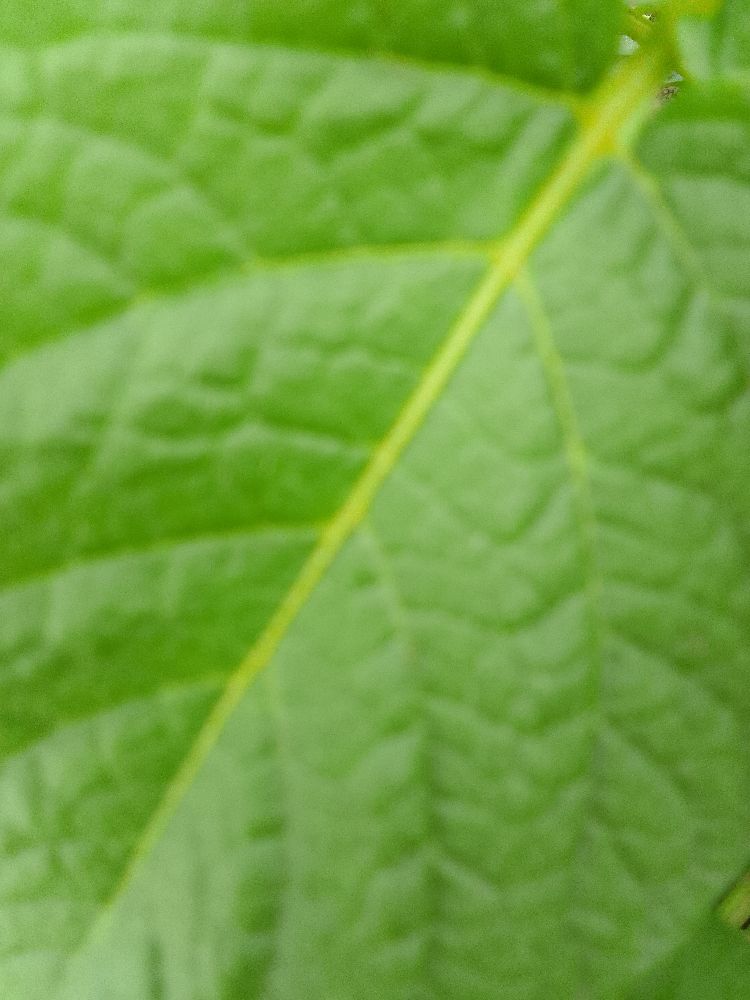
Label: Healthy